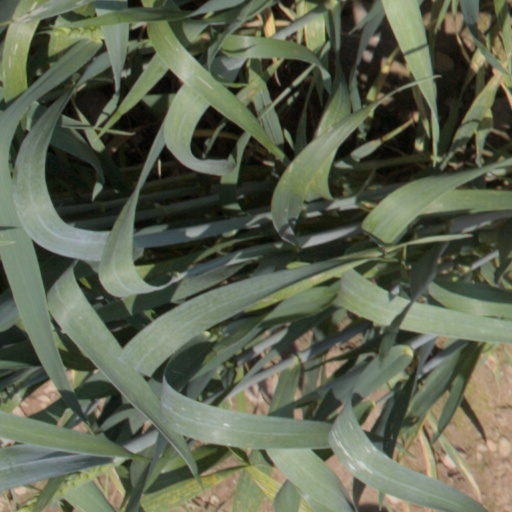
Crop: wheat